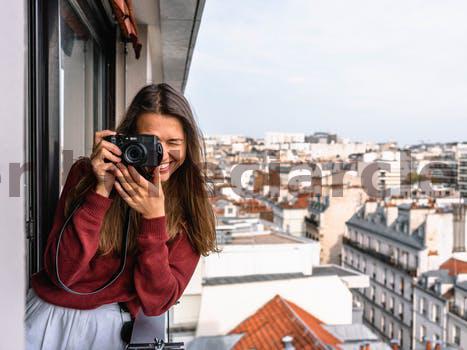
Label: Watermark